Jablonec nad Nisou

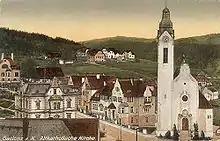
Old Catholic parish church

The first written mention of Jablonec was in a Latin document from 1356 as "Jablonecz". According to this document, Jablonec was founded in the 14th century. In August 1469, the village was burned to the ground by troops of rebelling Lusatians in the war between them and King George of Poděbrady. The village was then resettled in the 1530s and 1540s by mostly German-speaking colonists.